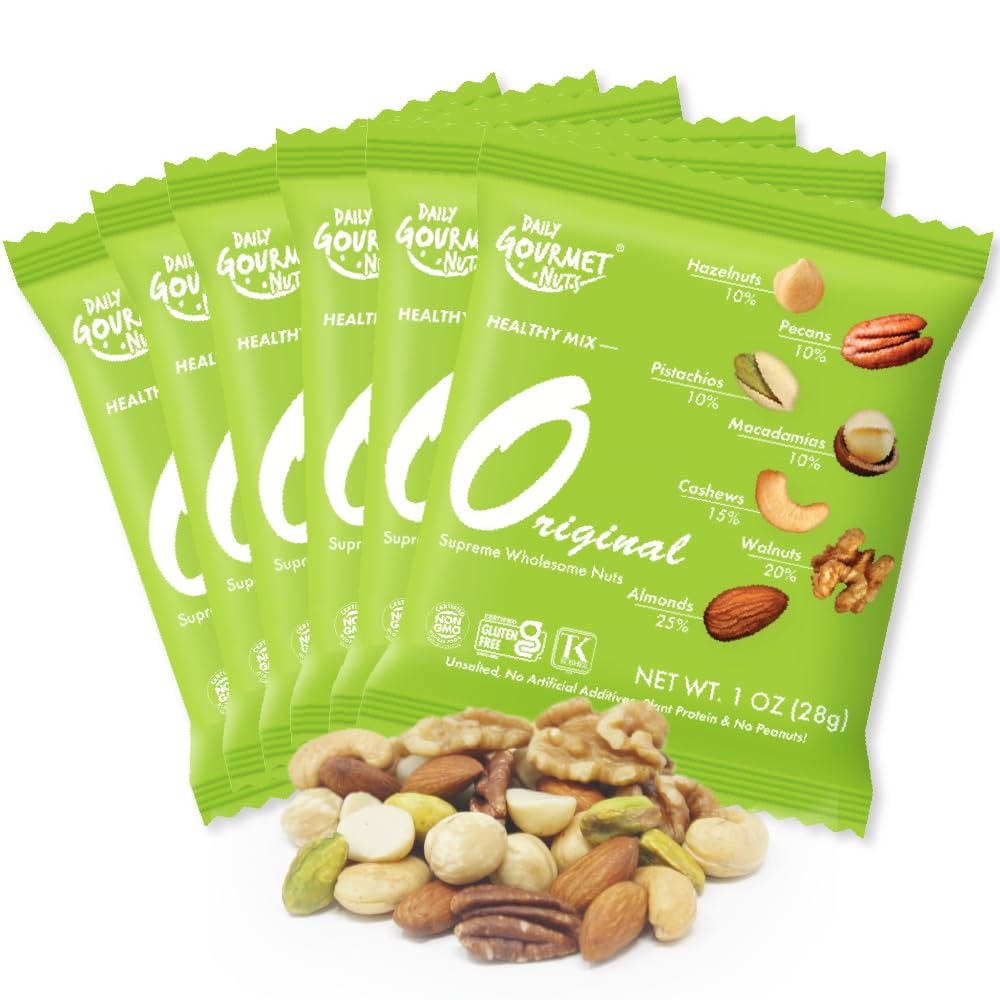
Item Name: Daily Gourmet Nuts - Unsalted Mixed Nuts Snack Packs/Individually Wrapped Snacks/Nut Snacks/No Peanuts/Healthy Trail Mix Individual Packs/Deluxe Assorted Snacks / 48 Packs
Bullet Point 1: PREMIUM DELUXE ASSORTMENT- Almonds (Dry-roasted), Walnuts, Cashew nuts (Dry-roasted), Macadamia Nuts, Pecans (dry-roasted), raw Pistachios, Hazelnuts (blanched)
Bullet Point 2: NUTRIENT DENSE - each 1 OZ bag contains Plant Protein (5g), Antioxidant (Vitamin E), Fiber (2g) Magnesium, a true heart healthy snacks and a keto snack mix!
Bullet Point 3: CLEAN LABEL - Certified Gluten Free, Non-GMO Project Verified, Kosher Certified, and no additives - no sugar, or oil is added during process!
Bullet Point 4: CONVENIENCE - Each mixed nuts individual packs is nitrogen flushed to retain its maximum taste and freshness, makes a great choice for a perfect hiking snack, office snacks, salad mix, and or a quick nutrition boost to get your day going!
Bullet Point 5: BALANCED SNACK - Each bag is proportionally mixed with each ingredients, and will not surprise you with too much of one or too little of the other!
Value: 50.0
Unit: Ounce

Price: 48.99